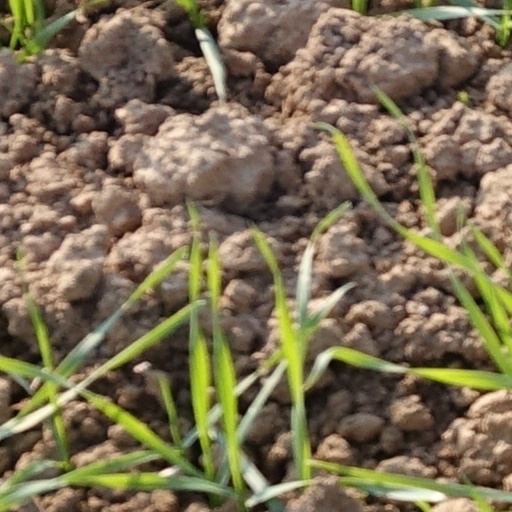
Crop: wheat